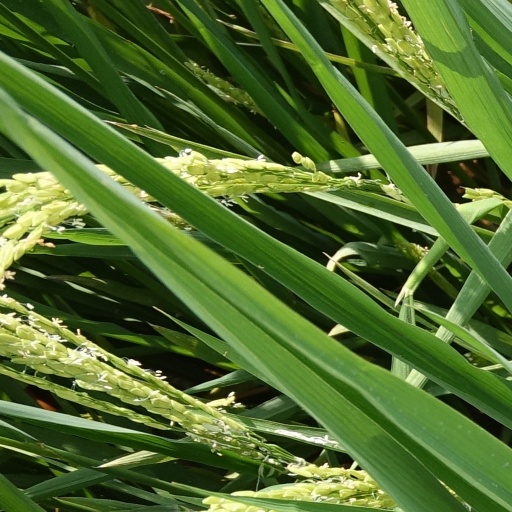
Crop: rice